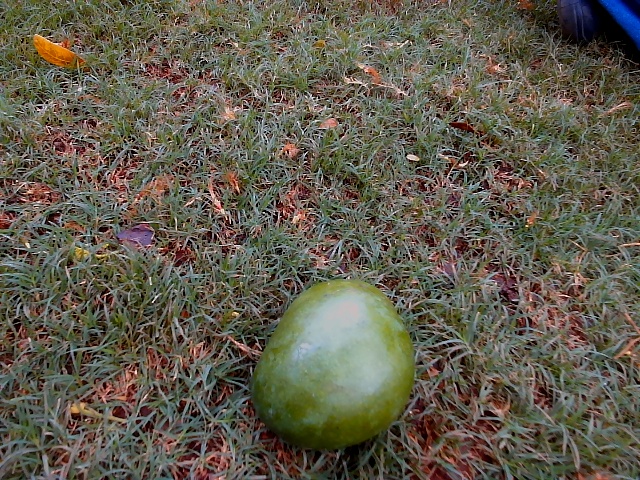
Label: Raw_Mango